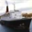
Label: ship